Charles Reibel

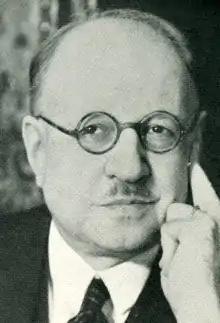

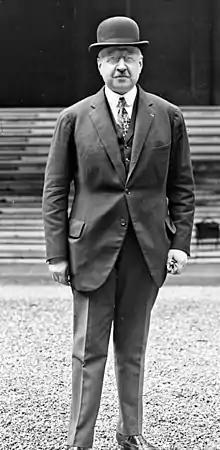
Charles Reibel in 1924

Charles Reibel (29 December 1882 – 26 June 1966) was a French lawyer and politician who was a deputy from 1919 to 1935 and senator from 1936 to 1944.